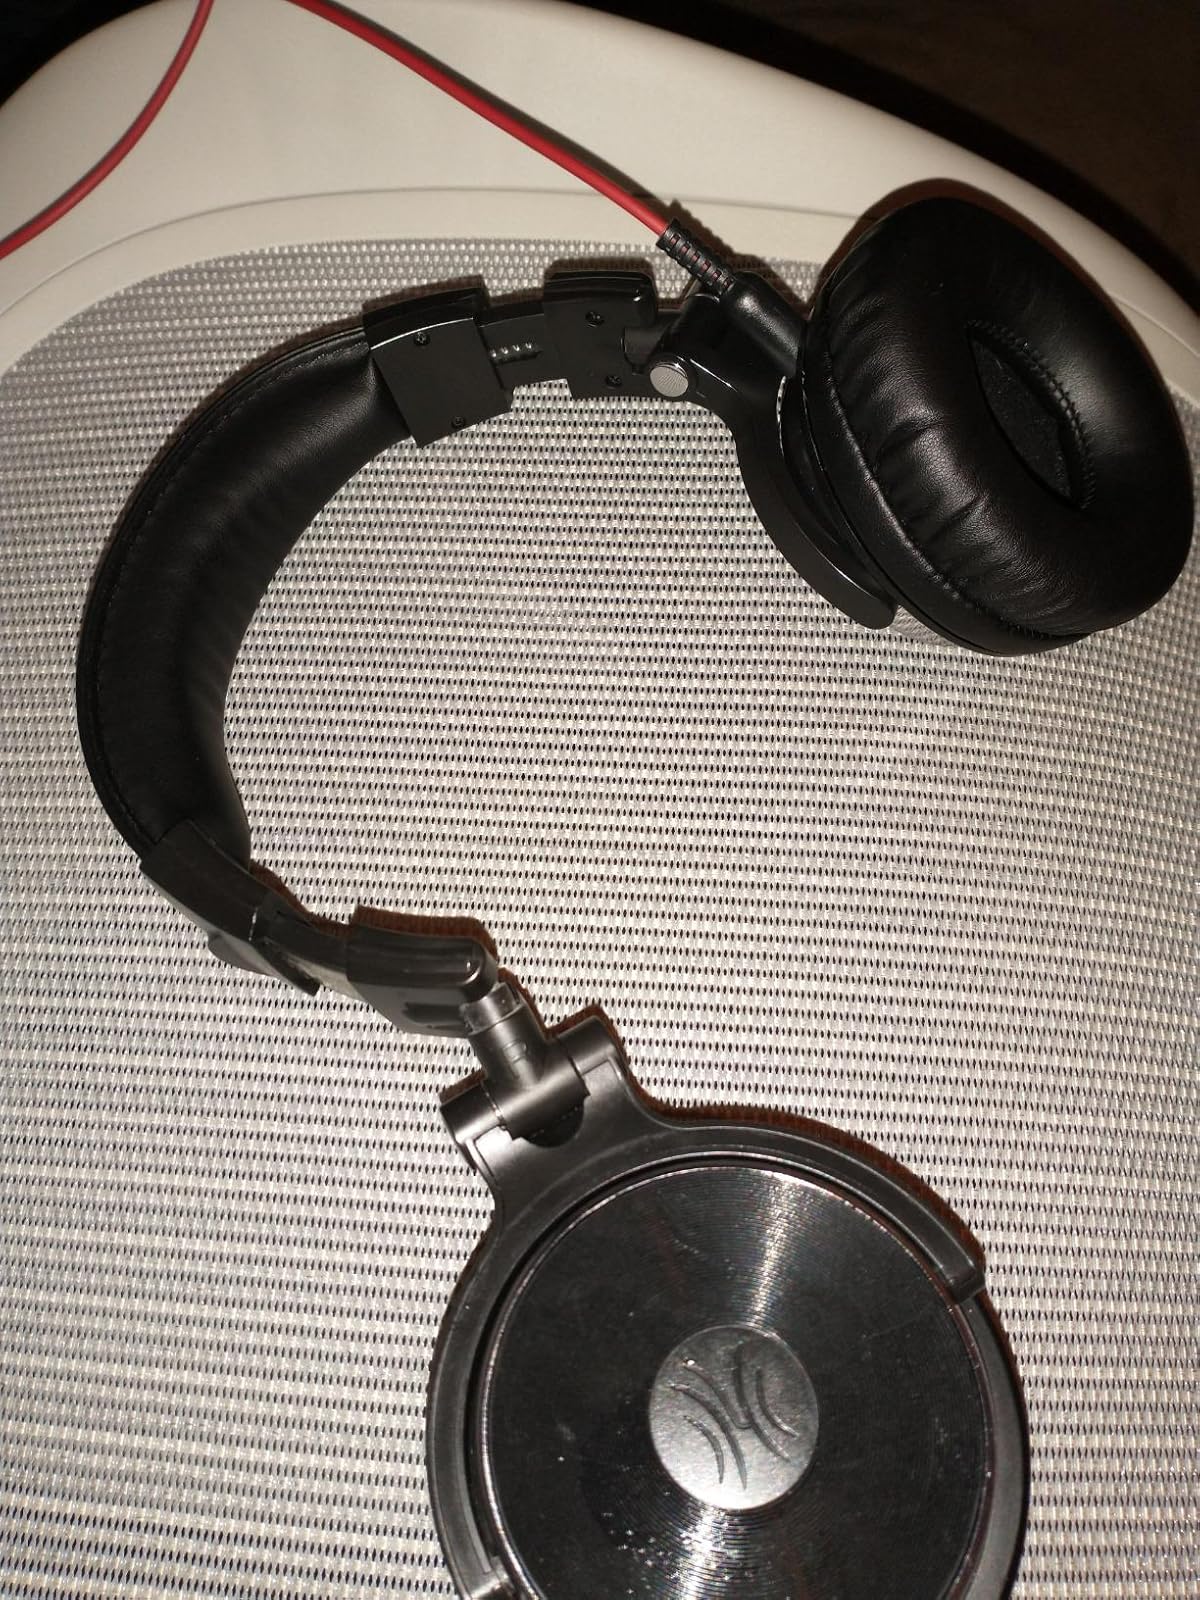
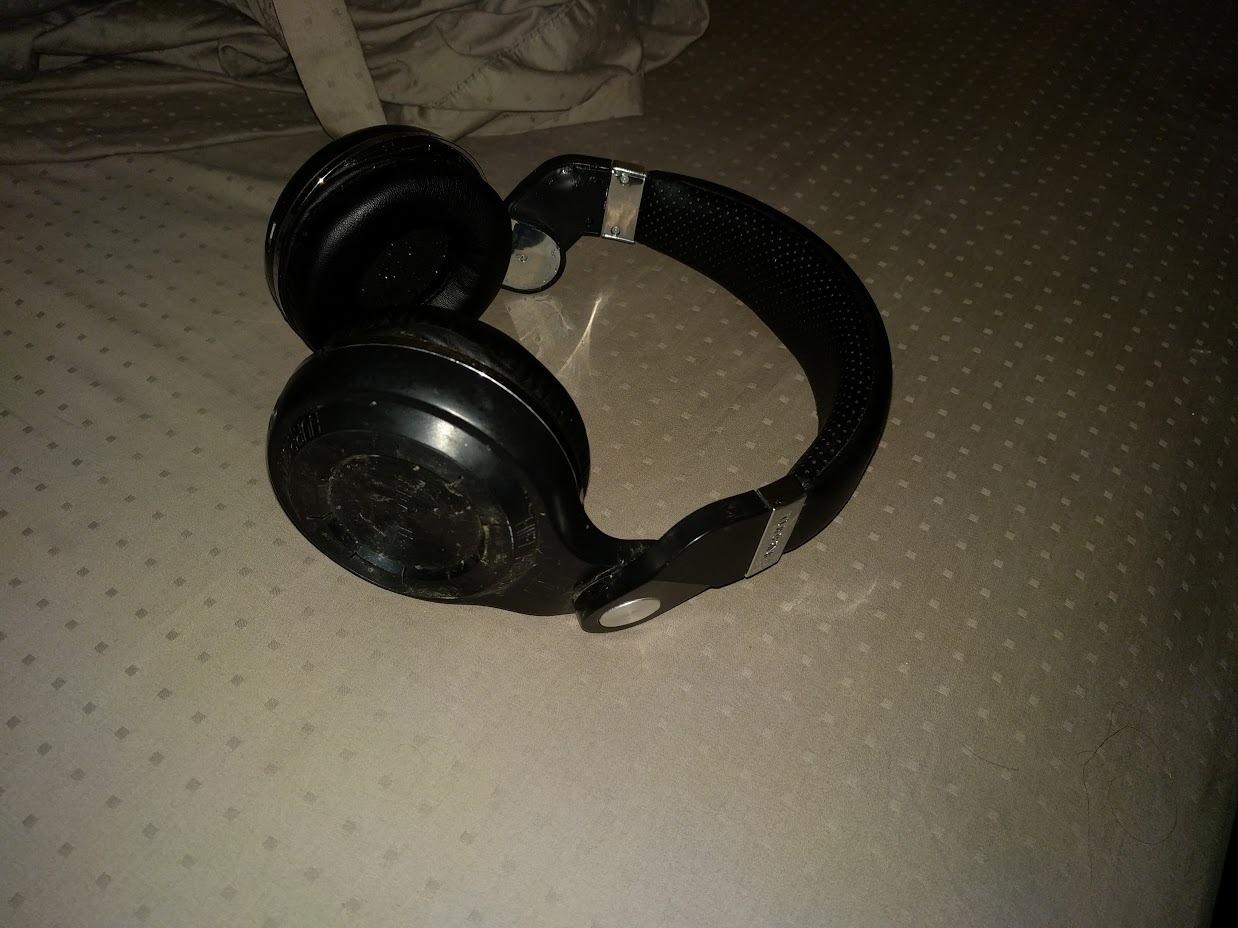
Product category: headphones
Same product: no